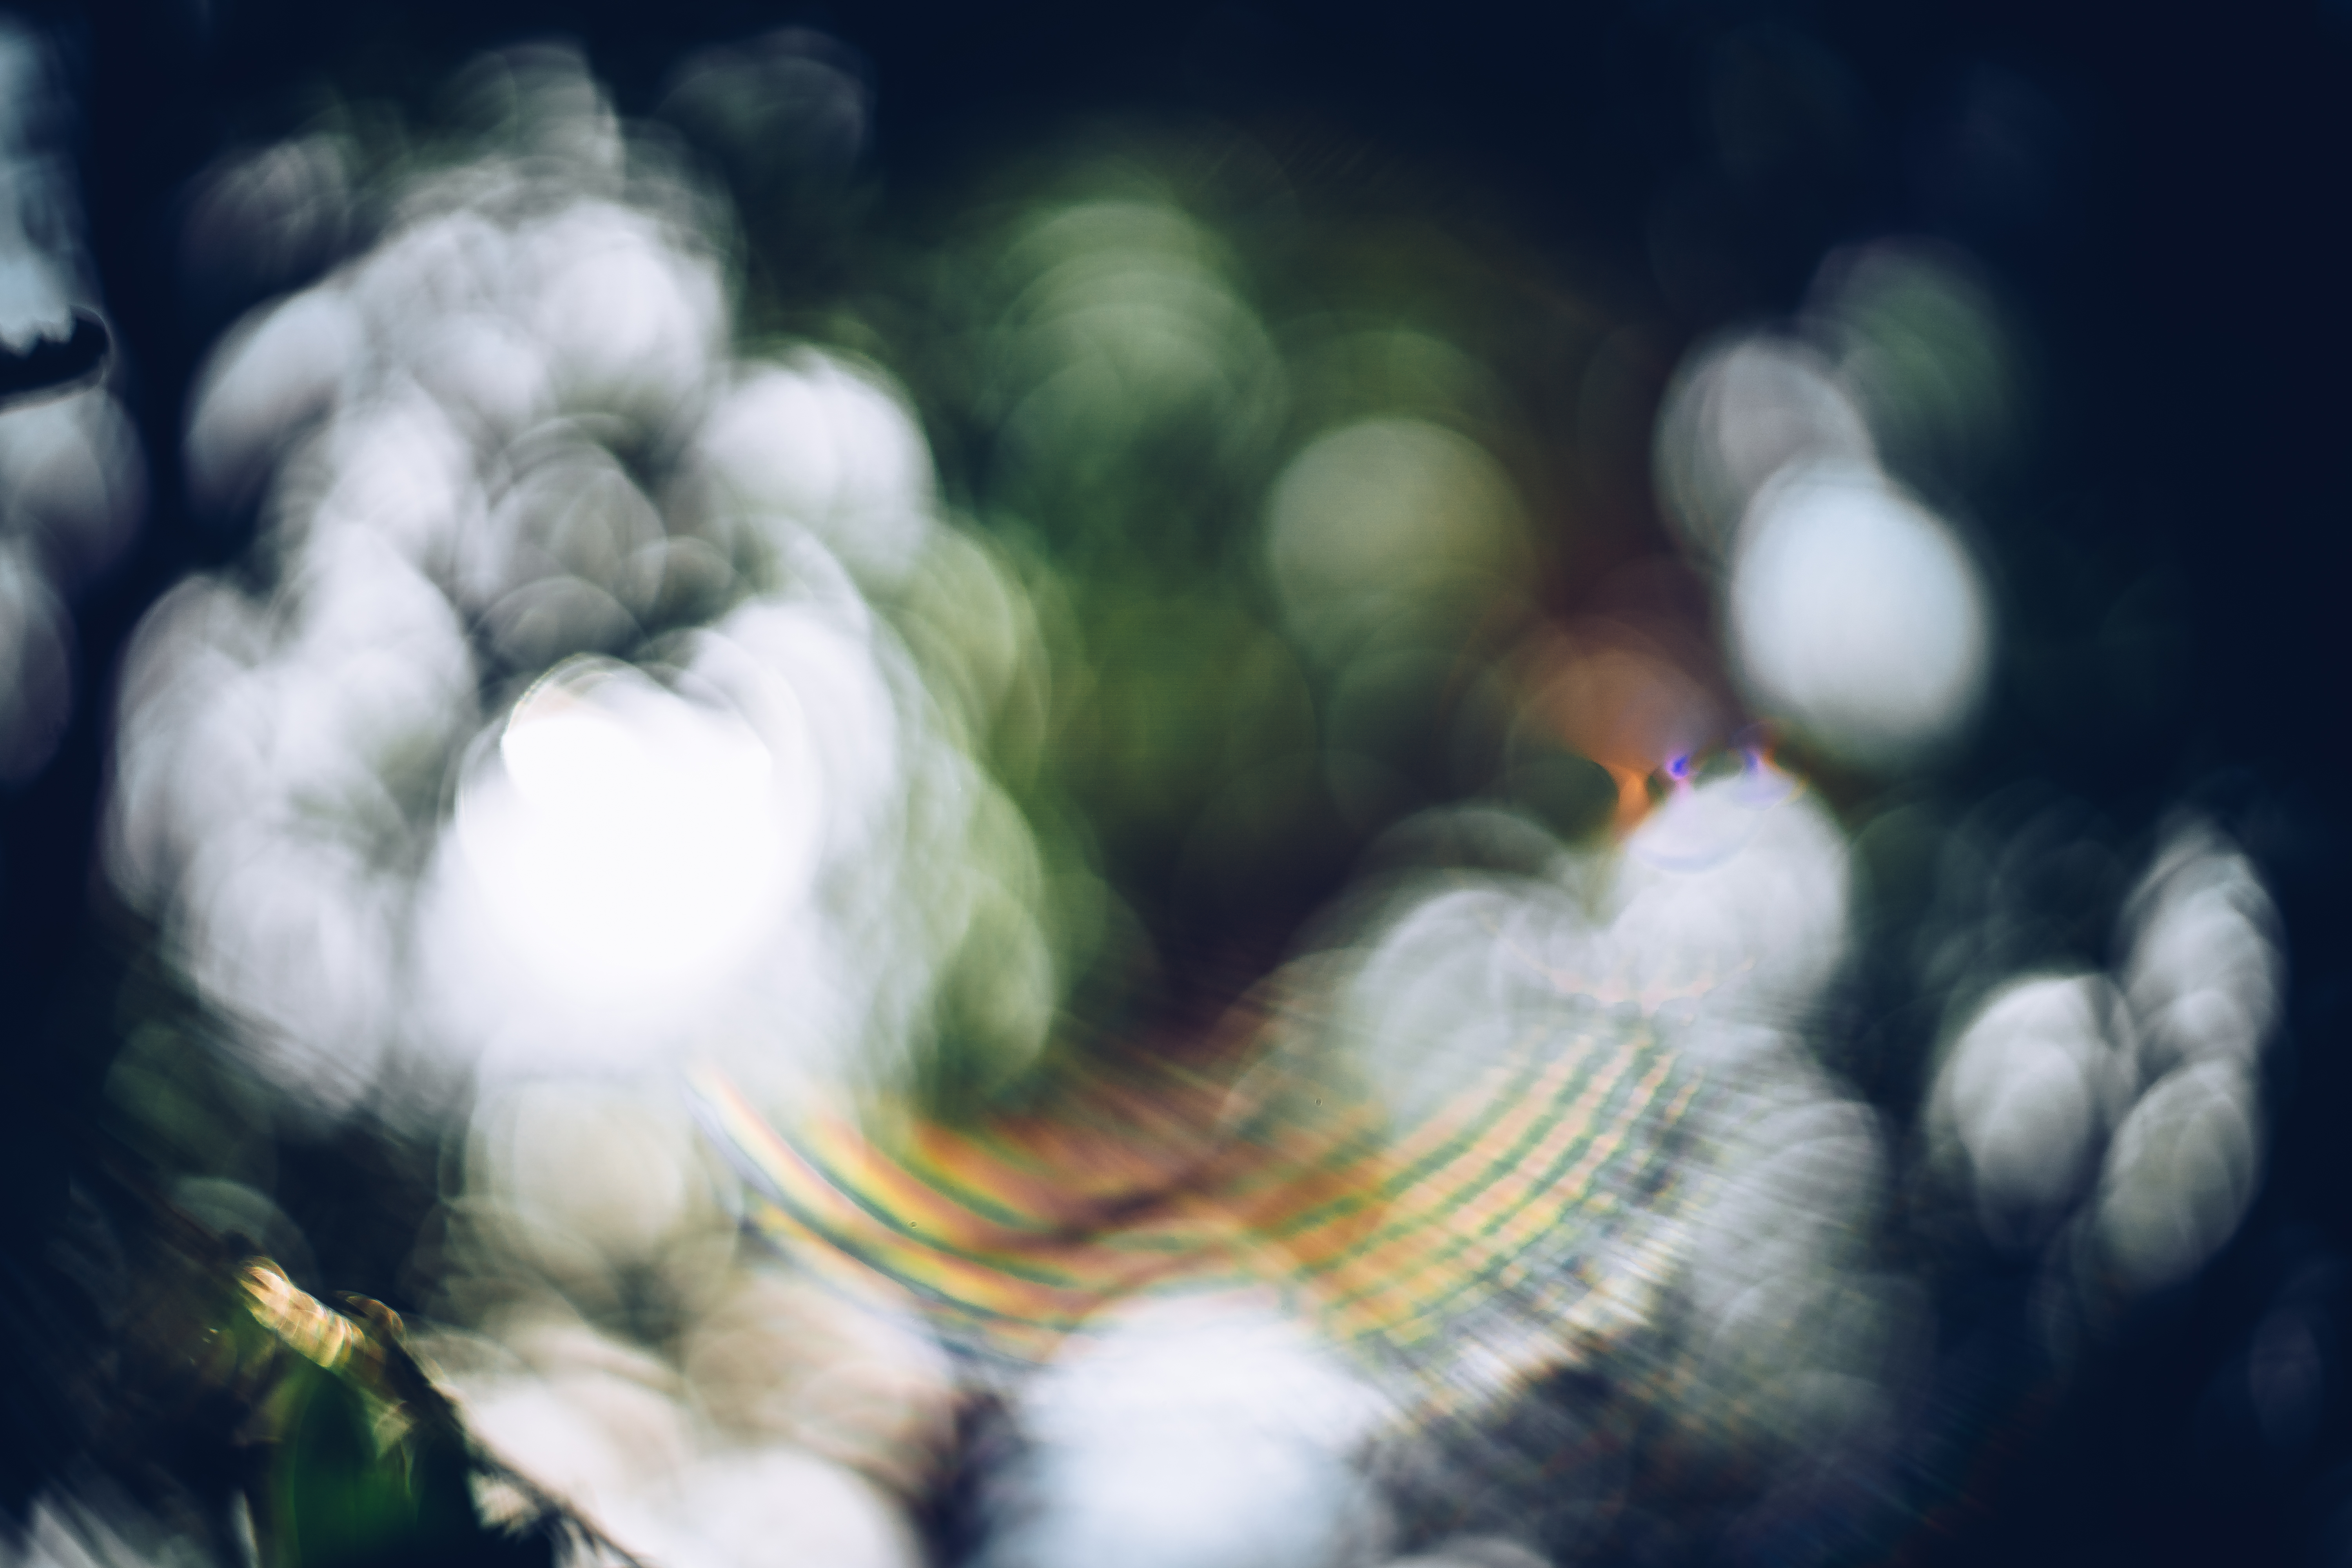
light, background, beautiful, beauty, blur, bokeh, bright, closeup, color, colorful, copyspace, countryside, environment, field, fresh, garden, golden, grass, grassland, grassy, green, grow, landscape, lawn, leaf, macro, meadow, morning, natural, nature, nobody, outdoor, outdoors, plant, rays, season, shine, spring, summer, sun, sunbeam, sunlight, sunny, sunset, sunshine, vibrant, vivid, water, weather, yellow, sky, tree, cloud, photography, night, space, flower, art